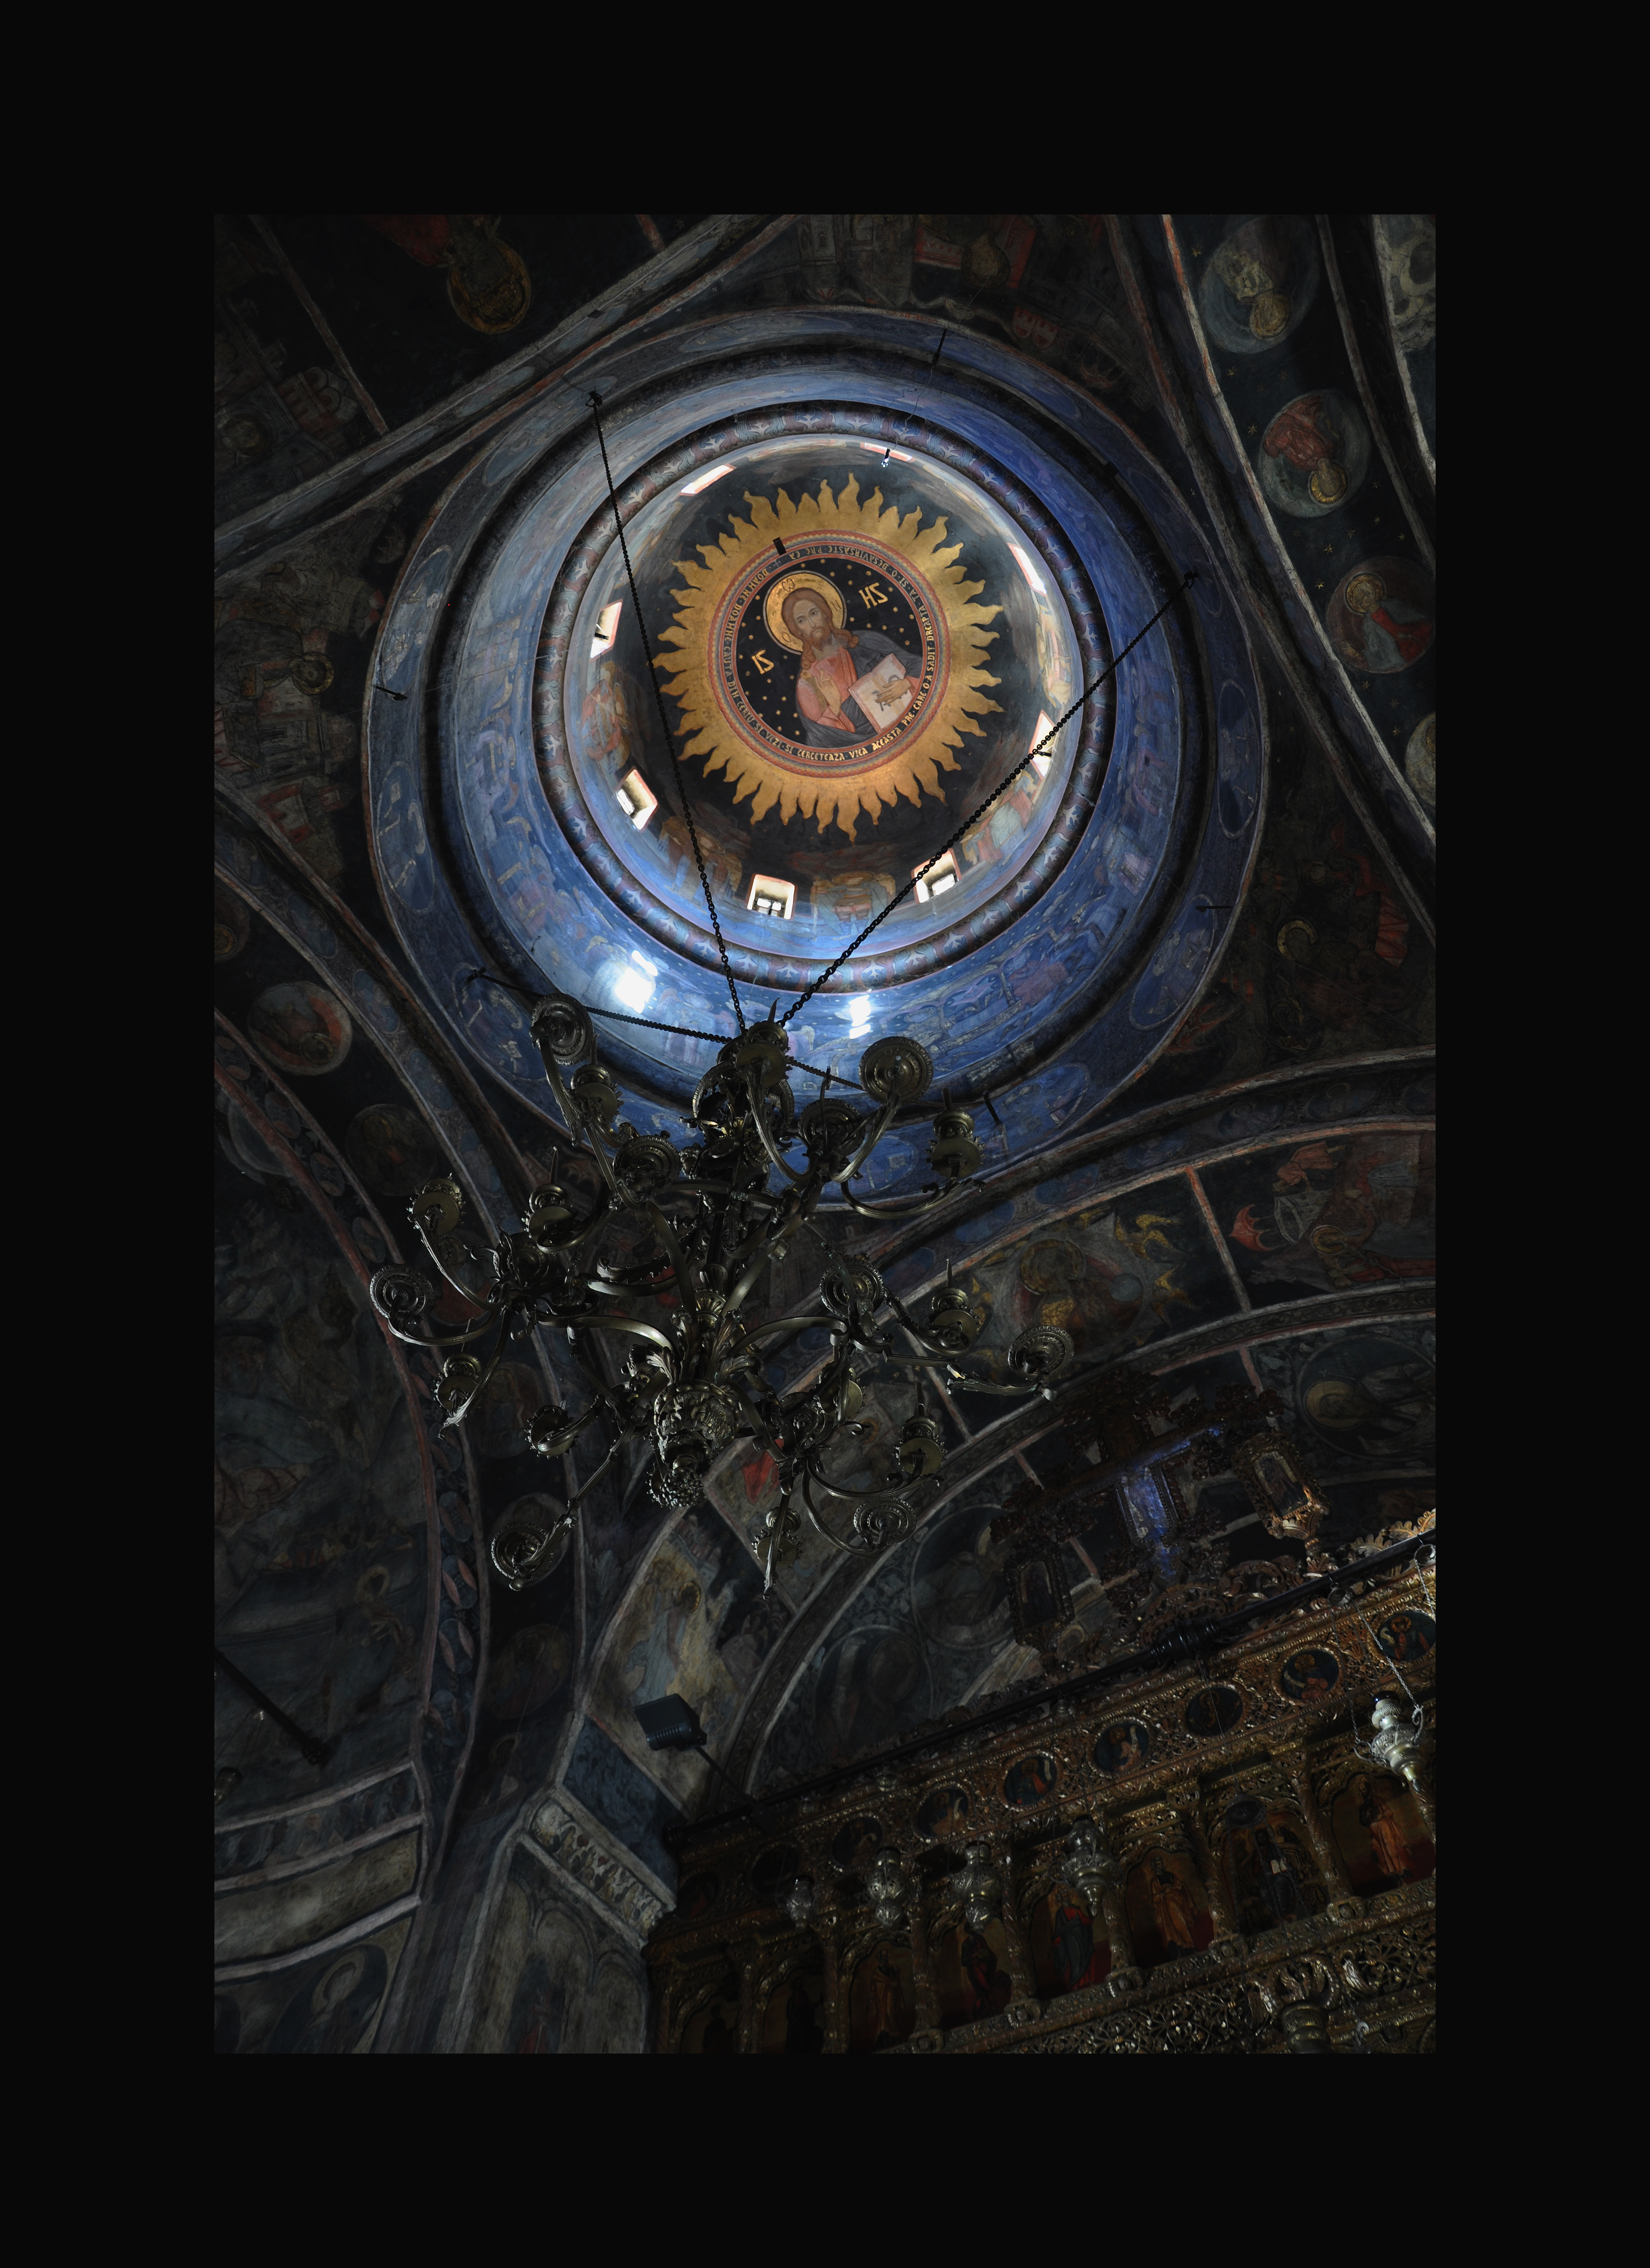
light, architecture, photography, interior, window, glass, building, monument, photo, religion, darkness, church, christian, photos, religious, cool image, de, monastery, symmetry, churches, fotografie, christianity, romana, orthodox, vaulting, eastern, fresco, dome, romania, bucharest, convent, screenshot, bor, biserica, arhitectura, orthodoxy, lumina, cupola, pendentives, pendentive, pandantiv, pandantivi, romanian, ortodoxa, patrimoniu, ortodox, fresca, frescoes, manastirea, manastire, ortodoxia, ortodoxie, cretinism, cretin, ecclesiastical, bisericeasc, cladire, edificiu, bucuresti, christpantocrator, pantokrator, centrulvechi, lipscani, stavro, stavropoleos, brancovenesc, 1724, godslight, lmibiima1946401